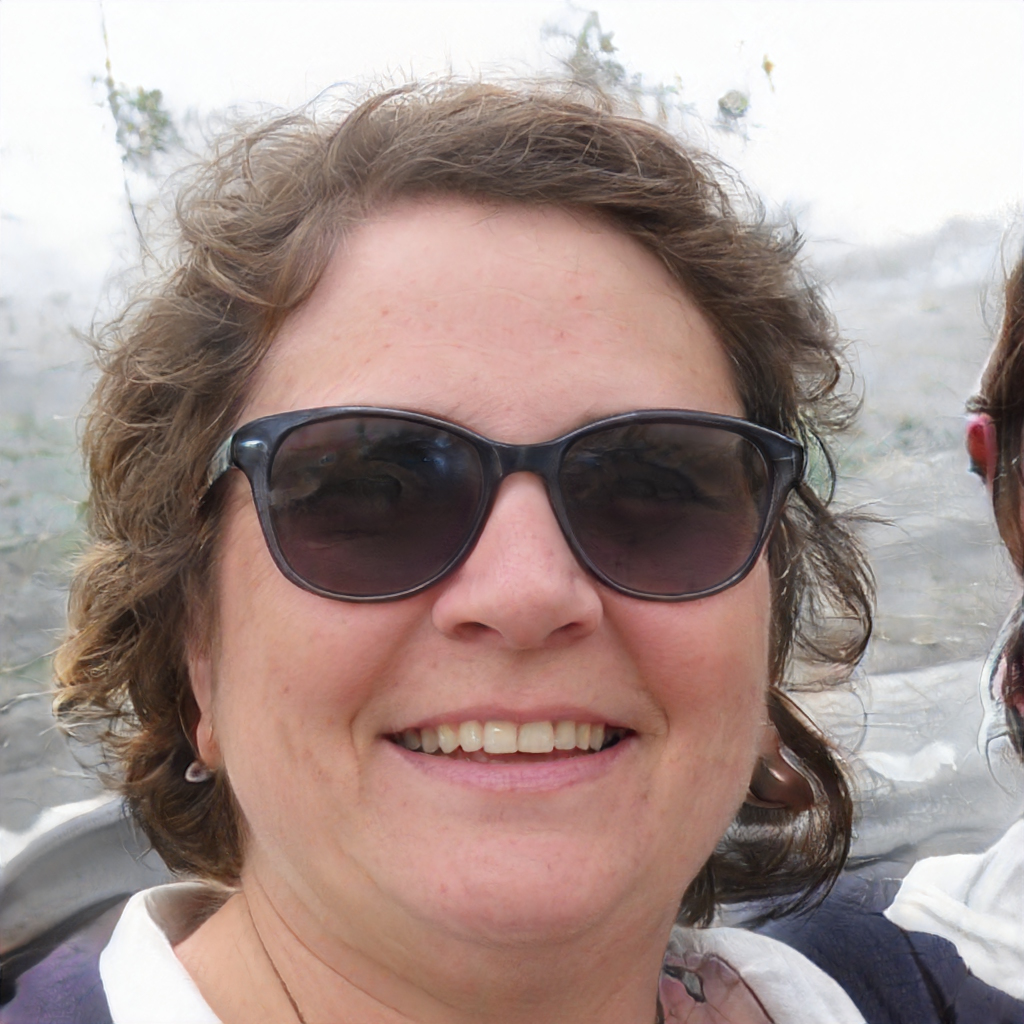
Gender: Female